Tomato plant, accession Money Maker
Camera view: tilt-top (135 deg); turntable rotation: 300 degrees
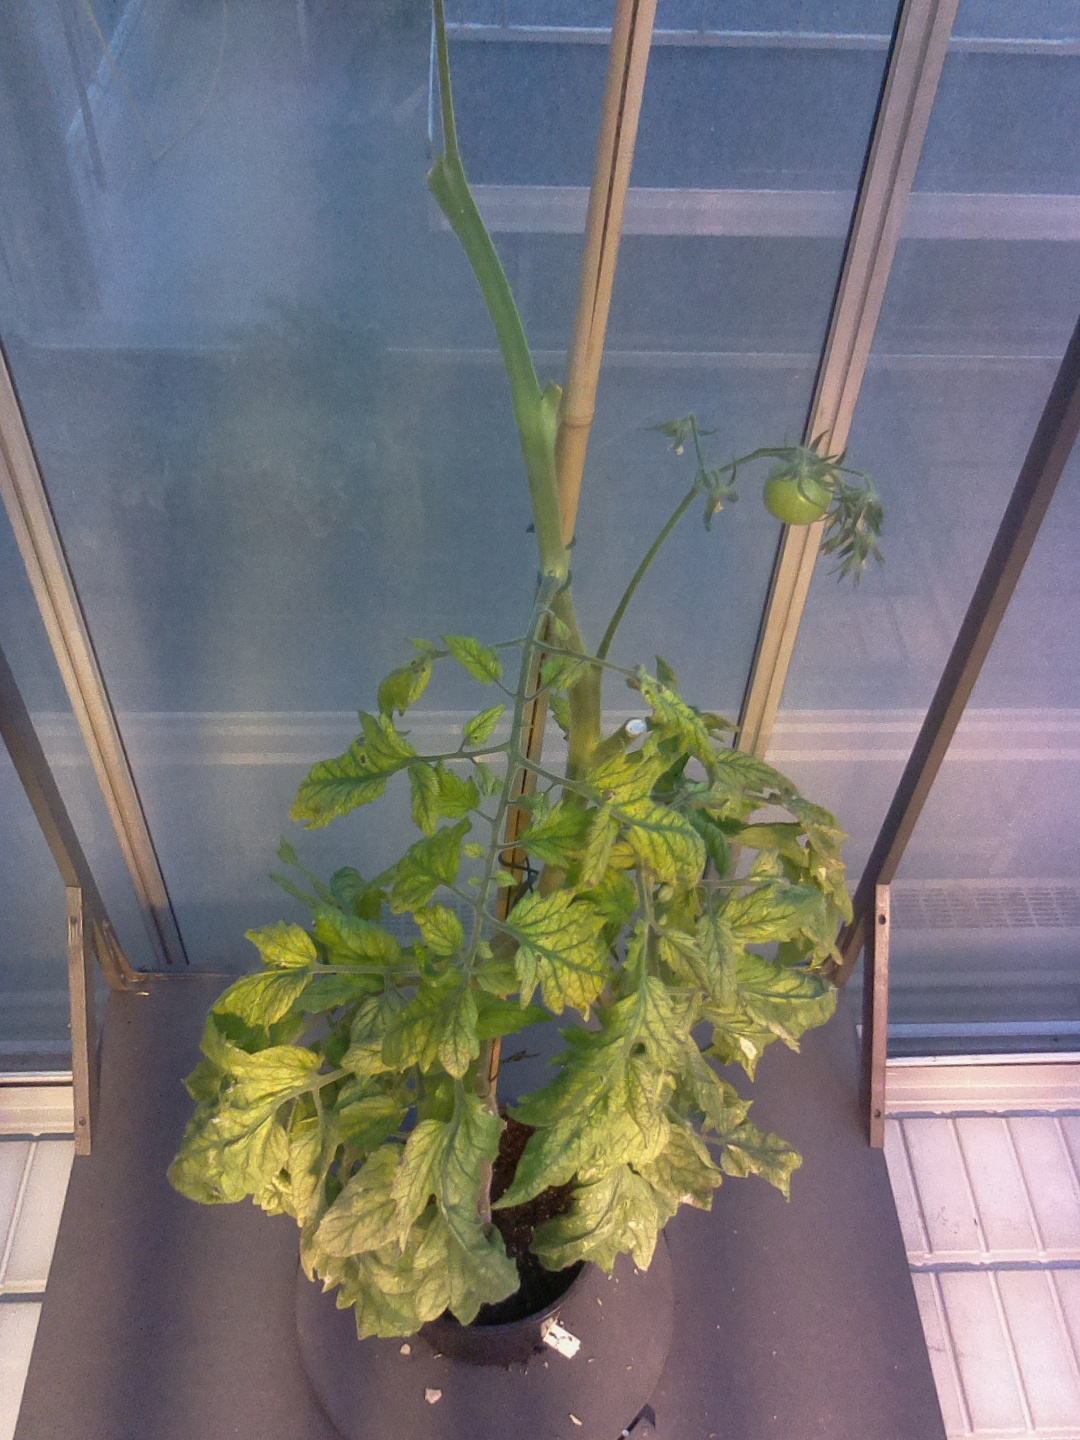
BBCH growth stage 77: 70%-80% of final fruit size